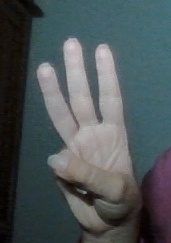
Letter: thaa